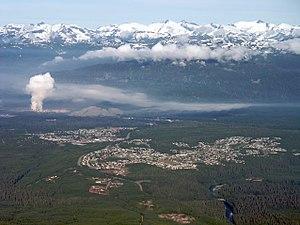
Kitimat est une municipalité de district située au nord-ouest de la Colombie-Britannique. Elle couvre une superficie de 242,63 km². La ville fait partie du district régional de Kitimat-Stikine.